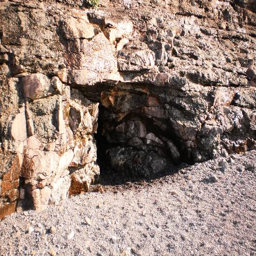
sea cave in the beach